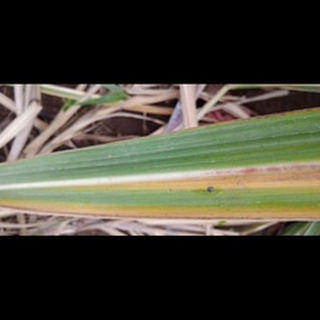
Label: sugarcane_yellow_leaf_disease